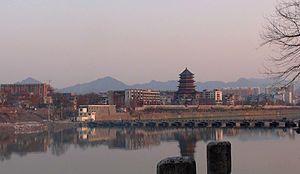
District de Zhushan à Jingdezhen (province du Jiangxi), où coule le Chāng Jiāng (昌江, pas le Cháng Jiāng 长江), qui s'écoule par la rivière Po dans le lac Poyang.
Jingdezhen est une ville-préfecture du nord de la province du Jiangxi en Chine. Elle est entourée par la ville-préfecture de Shangrao sur ses limites intérieure à la province du Jiangxi, et par la province de l'Anhui au Nord.